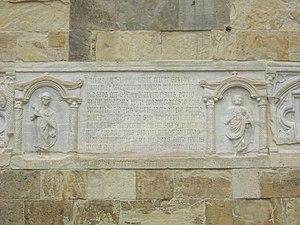
Blaise de Parme est un philosophe, mathématicien et savant italien de la fin du XIVᵉ et du début du XVᵉ siècle.